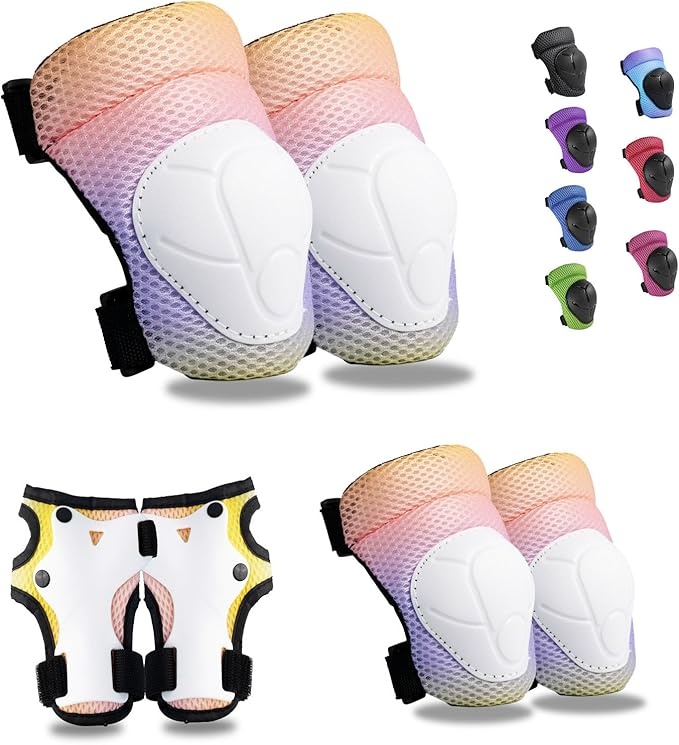
Knee Pads Elbow Pads Wrist Guards Set for Kids,Upgraded Protective Gear for Toddle 4-12 Boys or Girls Children Roller Skating Scooter Skateboarding Bike Roller Blade
About This 1. 【Upgraded Pads】 the protective gear set have been upgraded with an enlarged contact area, ensuring a more stable and comfortable fit. They are made of scratch-resistant PP curved shells and cushioned with odorless, environmentally friendly EPE pearl cotton, which effectively absorbs impacts, making kids feel extra cozy and safe. 【Suitable for all kinds of outdoor sports】This protective gear set includes knee pads, elbow pads and Wrist Guards , specially designed for children, especially suitable for skateboard, ice roller cycling skating, bicycle scooter, cycling biking, hover board, rolling, and other extreme sports which need impact protection gear 【Let children love sports】 Protective pads can not only give children safety protection, but also allow children to increase confidence, dare to challenge, let children love sports more, is really a good gift for kids. 【Professional service】 GEQID is a professional manufacturer of protective equipment, if you have any questions about protective pads or after-sales problems, please contact us, we will give you professional guidance and service within 24 hours. Overview Color : yellow purple gradient Brand : G GEQID Material : Polyethylene (PE), Polypropylene (PP) Sport : Skateboarding Item Weight : 9.6 ounces
Brand: GEQID
Category: Sporting Goods > Outdoor Recreation > Inline & Roller Skating > Inline & Roller Skating Protective Gear